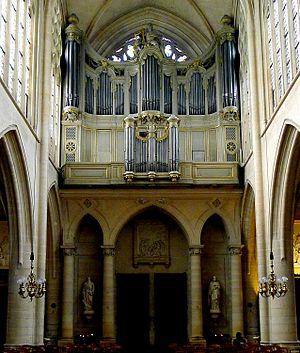
Eglise Saint-Germain l'Auxerrois (l'orgue) - Paris Ier
L'église Saint-Germain-l'Auxerrois est une église située dans l'actuel Iᵉʳ arrondissement de Paris. Elle fut également appelée église Saint-Germain-le-Rond. Depuis l'Ancien Régime, elle est connue comme la « paroisse des artistes ».